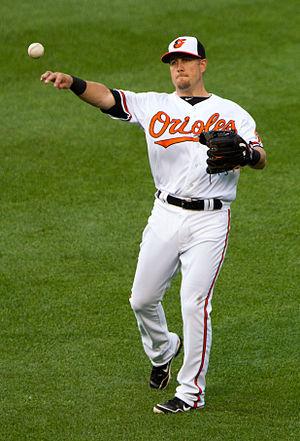
Steven Wayne Tolleson est un joueur de champ intérieur de la Ligue majeure de baseball.